Lottie Williams (actress, born 1874)

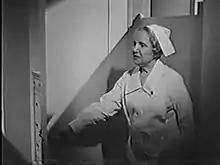
Williams in the film "The Great O'Malley" (1937)

Williams debuted on film in a supporting role in the 1920 silent comedy "A Full House". She appeared in over 70 films, mostly in smaller and supporting roles, during her 30-year career.